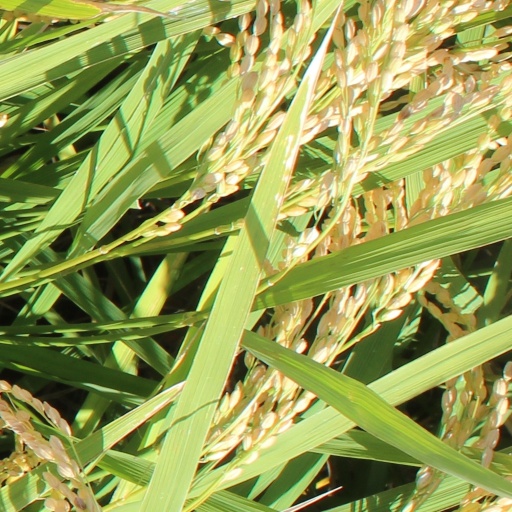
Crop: rice